Huang Shigong

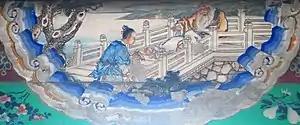
An illustration of Zhang Liang putting Huang Shigong's shoe back on at the Long Corridor of the Summer Palace, Beijing.

As a wanted man by the government, Zhang Liang travelled to Xiapi and stayed there for some time, using fake identities to evade the authorities. One day, Zhang Liang took a stroll at Yishui Bridge and met an old man there. The man walked towards Zhang Liang and chucked his shoe down the bridge on purpose, after which he yelled at Zhang, "Hey boy, go down and fetch me my shoe!" Zhang Liang was astonished and unhappy but obeyed silently. The old man then lifted his foot and ordered Zhang Liang to put on the shoe for him. Zhang Liang was furious, but he controlled his temper and meekly obliged. The man did not show any sign of gratitude and walked away laughing.